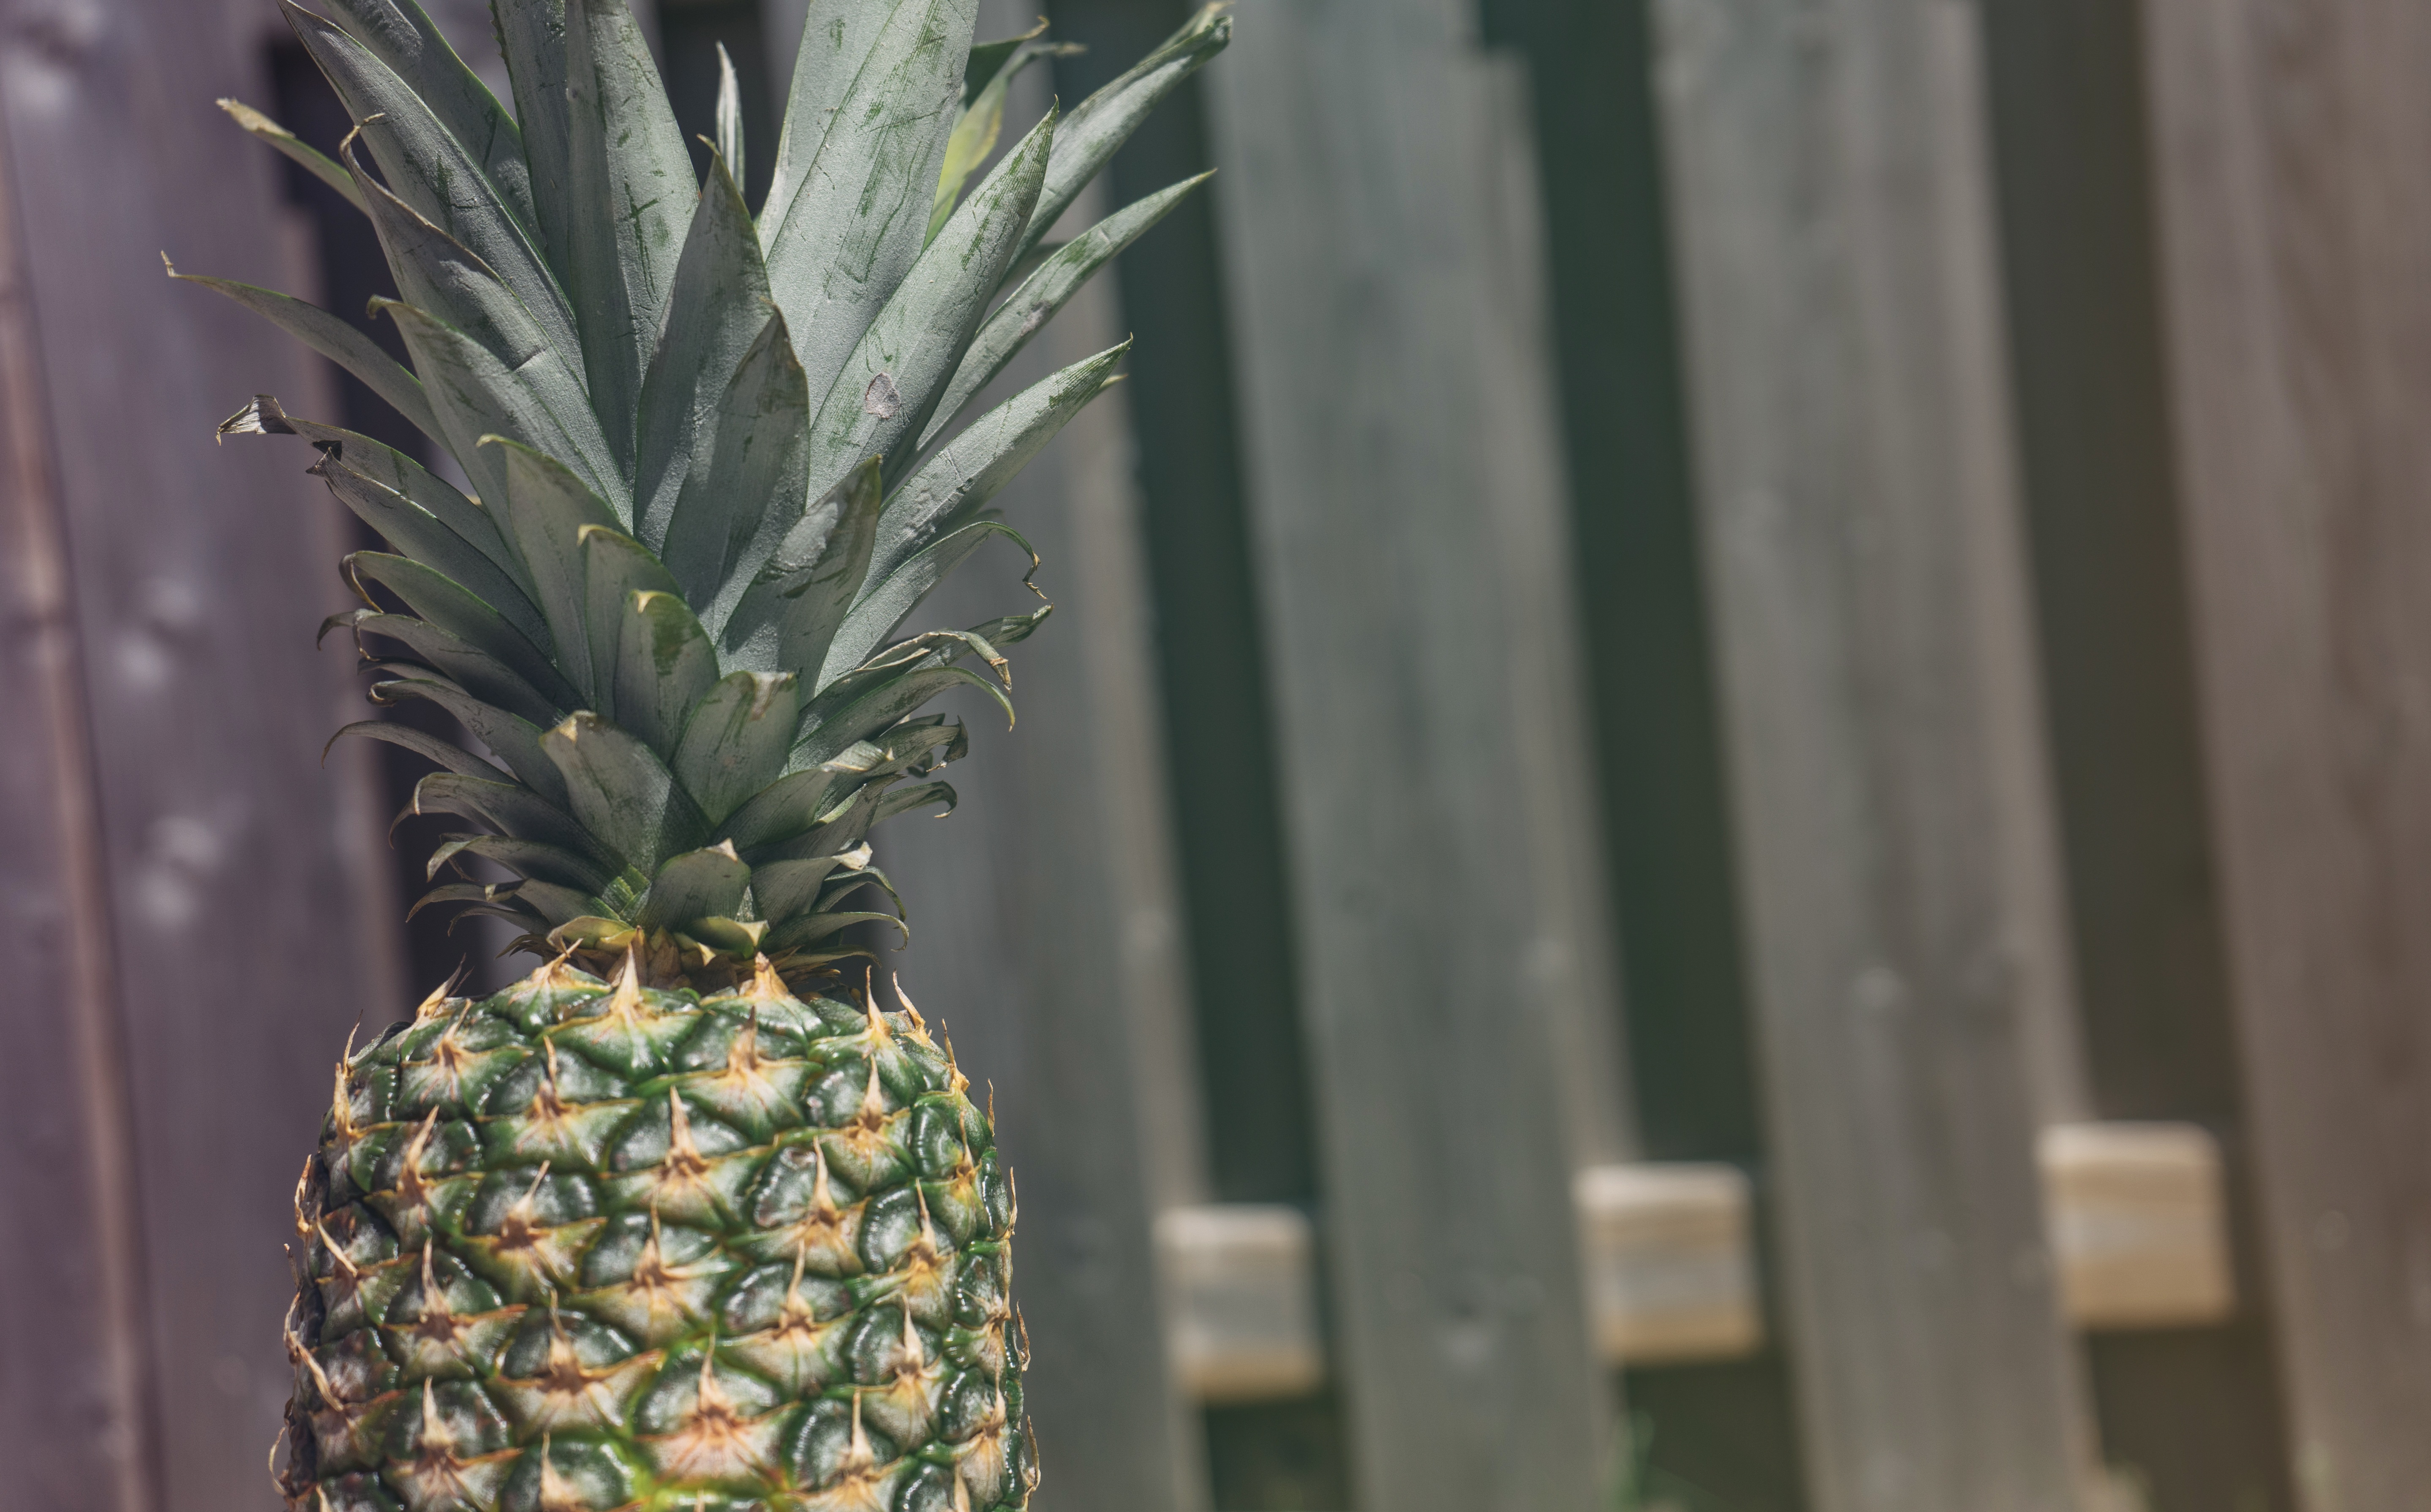
tree, fence, plant, fruit, flower, summer, food, green, produce, tropical, botany, flora, pineapple, tropical fruit, summertime, flowering plant, summer vibes, bromeliaceae, grass family, plant stem, land plant, arecales